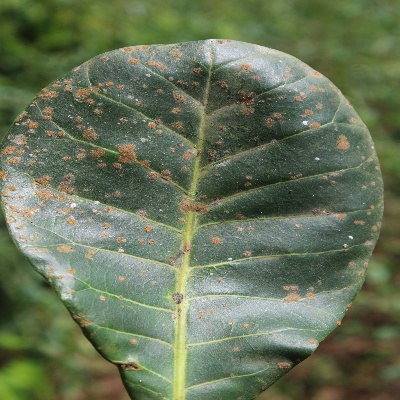
Crop: Cashew
Condition: red rust